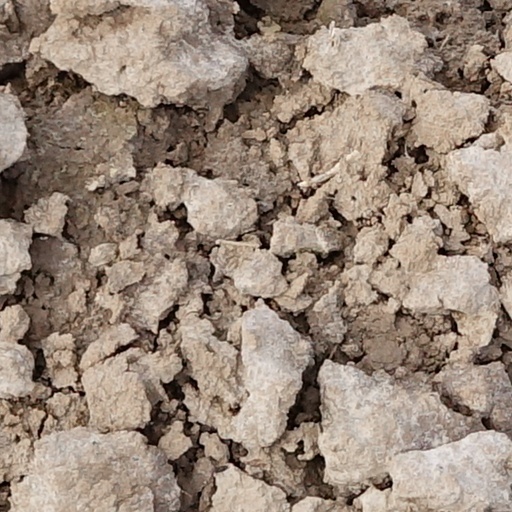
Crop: wheat